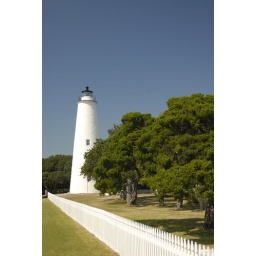
There wasnt a cloud in the sky. What a beautiful place. It was voted the #1 beach in America this year.